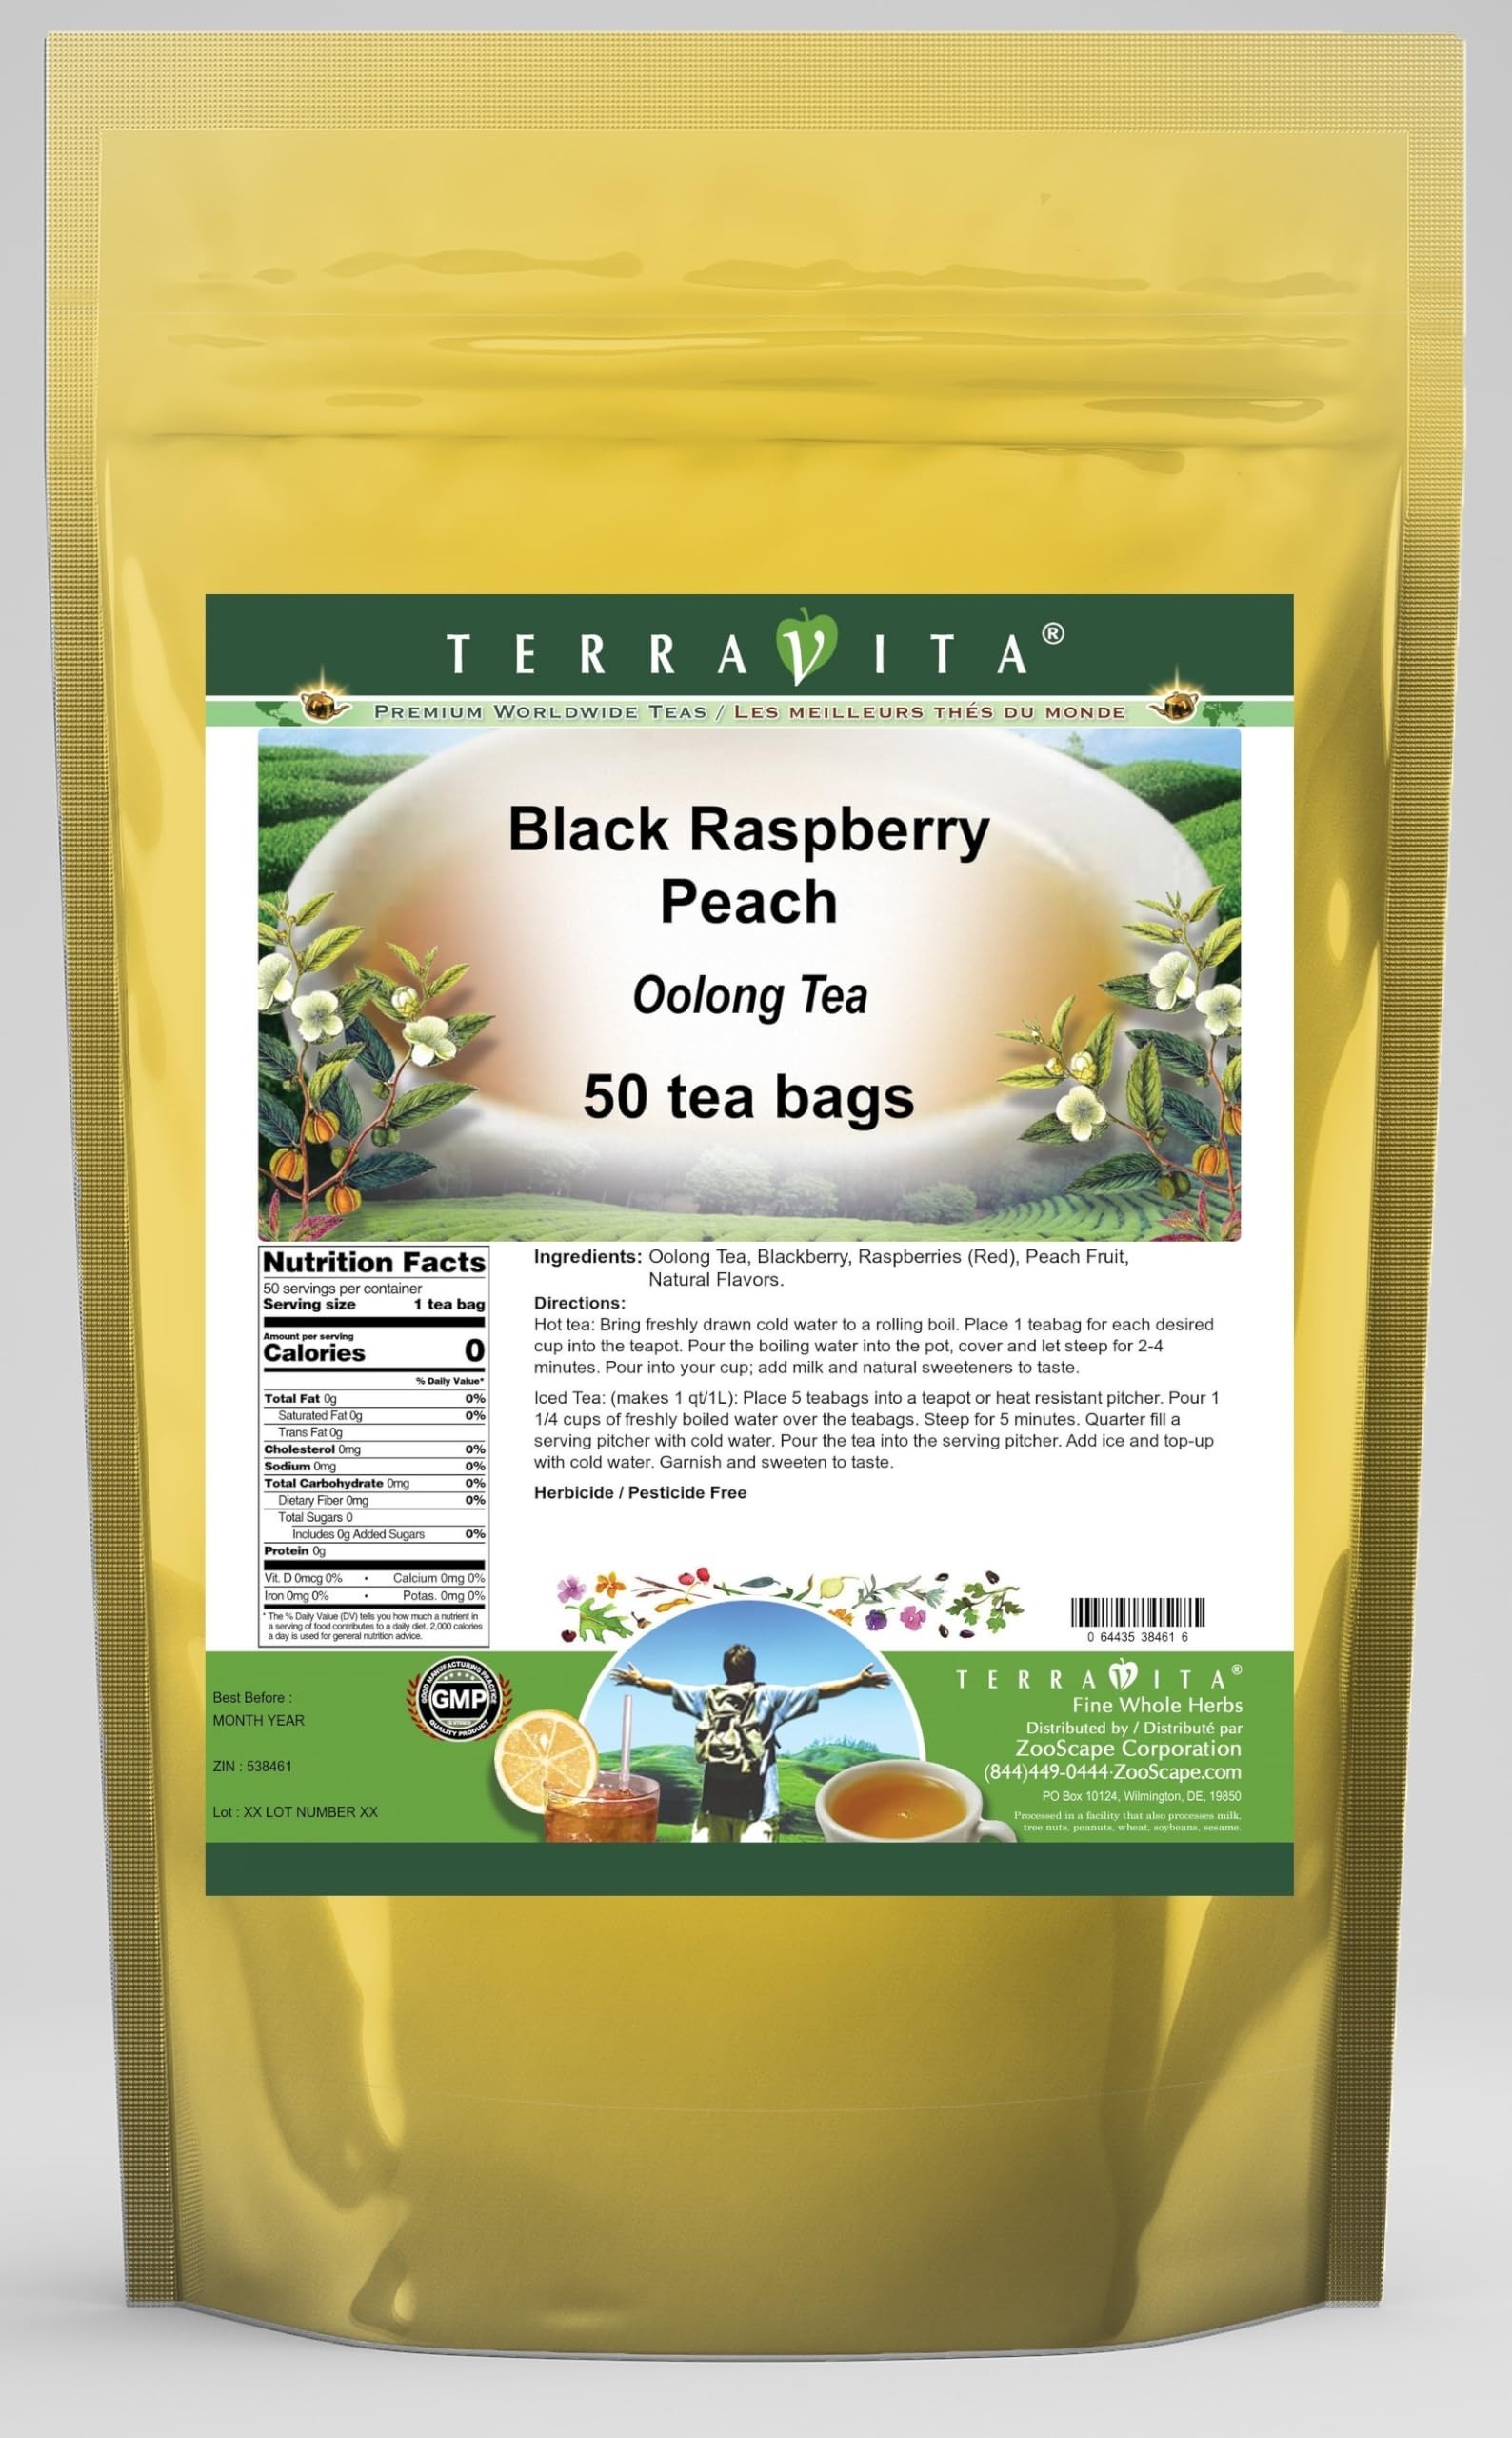
Item Name: Black Raspberry Peach Oolong Tea (50 tea bags, ZIN: 538461) - 2 Pack
Bullet Point 1: Our Black Raspberry Peach Oolong Tea is a luxurious flavored Oolong tea with Blackberry, Raspberries (Red) and Peach Fruit that you can enjoy hot or cold! The Black Raspberry Peach flavor and aroma is wonderful! - Ingredients: Oolong tea, Blackberry, Raspberries (Red), Peach Fruit and Natural Black Raspberry Peach Flavor.
Bullet Point 2: No fillers.
Bullet Point 3: Manufacturer: TerraVita
Bullet Point 4: Size: 50 tea bags
Bullet Point 5: Oolong Tea Bags - Packed in a convenient upright pouch!
Product Description: Our Black Raspberry Peach Oolong Tea is a luxurious flavored Oolong tea with Blackberry, Raspberries (Red) and Peach Fruit that you can enjoy hot or cold! The Black Raspberry Peach flavor and aroma is wonderful! - Ingredients: Oolong tea, Blackberry, Raspberries (Red), Peach Fruit and Natural Black Raspberry Peach Flavor. - Hot tea brewing method: Bring freshly drawn cold water to a rolling boil. Place 1 teabag for each desired cup into the teapot. Pour the boiling water into the pot, cover and let steep for 2-4 minutes. Pour into your cup; add milk and natural sweeteners to taste. - Iced tea brewing method: (to make 1 liter/quart): Place 5 teabags into a teapot or heat resistant pitcher. Pour 1 1/4 cups of freshly boiled water over the teabags. Steep for 5 minutes. Quarter fill a serving pitcher with cold water. Pour the tea into the serving pitcher. Add ice and top-up with cold water. Garnish and sweeten to taste. - TerraVita is an exclusive line of premium-quality, natural source products that use only the finest, purest and most potent ingredients found around the world. TerraVita is hallmarked by the highest possible standards of purity, potency, stability and freshness. All of our products are prepared with the highest elements of quality control, from raw materials through the entire manufacturing process, up to and including the moment that the bottles or bags are sealed for freshness and shipped out to you. Our highest possible standards are certified by independent laboratories and backed by our personal guarantee. - TerraVita exists to meet and ensure your family's health and wellness without the harmful effects of chemicals and health products. We strive to make all of our products affordable and reliable and are constantly searching the market to maintain o
Value: 100.0
Unit: Count

Price: 38.54